Constitutional history of Canada

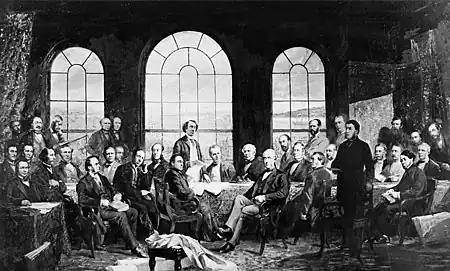
Robert Harris's "Fathers of Confederation", an amalgamation of the Charlottetown and Quebec conferences.

The British North America Act 1867 was the act that established Canada, by the confederation of the North American British colonies of the Canada, New Brunswick and Nova Scotia. The former subdivisions of Canada were renamed from Canada West and Canada East to the Province of Ontario and Province of Quebec, respectively. Quebec and Ontario were given equal footing with New Brunswick and Nova Scotia in the Parliament of Canada. This was done to counter the claims of manifest destiny made by the United States, for the defence of Britain's holdings. American claims are evinced by the invasions of the Canadas during the American Revolutionary War and the War of 1812.